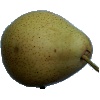
Label: Pear Forelle 1